Oakwell

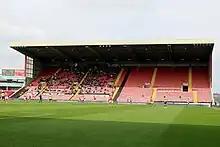
The North Stand

The North Stand is the most recent addition to Oakwell Stadium and is a large covered singled-tiered seating area with a capacity of 6,257 spectators.